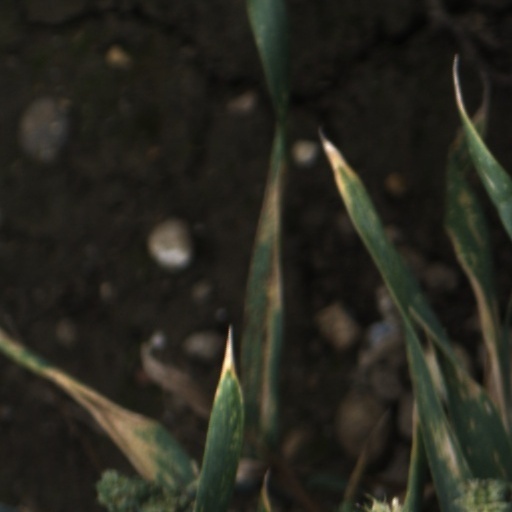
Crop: wheat